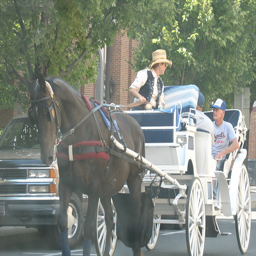
A person carrying a man in a carriage with a horse.
A horse pulls two carts with a person in each of them.
A man giving people a ride in a horse and carriage.
a man talking to the passengers of a horse led carriage
three people riding a horse drawn carriage